Mason–Dixon Trail

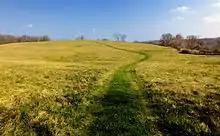
The Mason–Dixon Trail in York County, Pennsylvania.

The Mason–Dixon Trail begins near Boiling Springs, Pennsylvania, at a junction with the Appalachian Trail at Whisky Spring on South Mountain. Heading east, the Mason–Dixon Trail soon descends into an agricultural area and passes through Gifford Pinchot State Park. Except for the park, in this general area the trail mostly follows rural roads. It briefly follows Pennsylvania Route 297 over Interstate 83 and through the village of Strinestown, and continues on rural roads to an escarpment above the Susquehanna River.